Dschinghis Khan

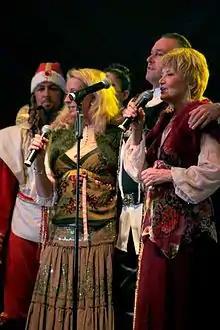
Henriette Strobel, Wolfgang Heichel and Edina Pop performing in 2009

Following Dschinghis Khan's disbandment, the members took different paths. Mándoki became a successful musician and producer while Pop pursued a solo singing career and Bender worked as a music producer. The success of the band eventually led to Wolfgang and Henriette's divorce in 1986, with Henriette reverting to her maiden name of Strobel.